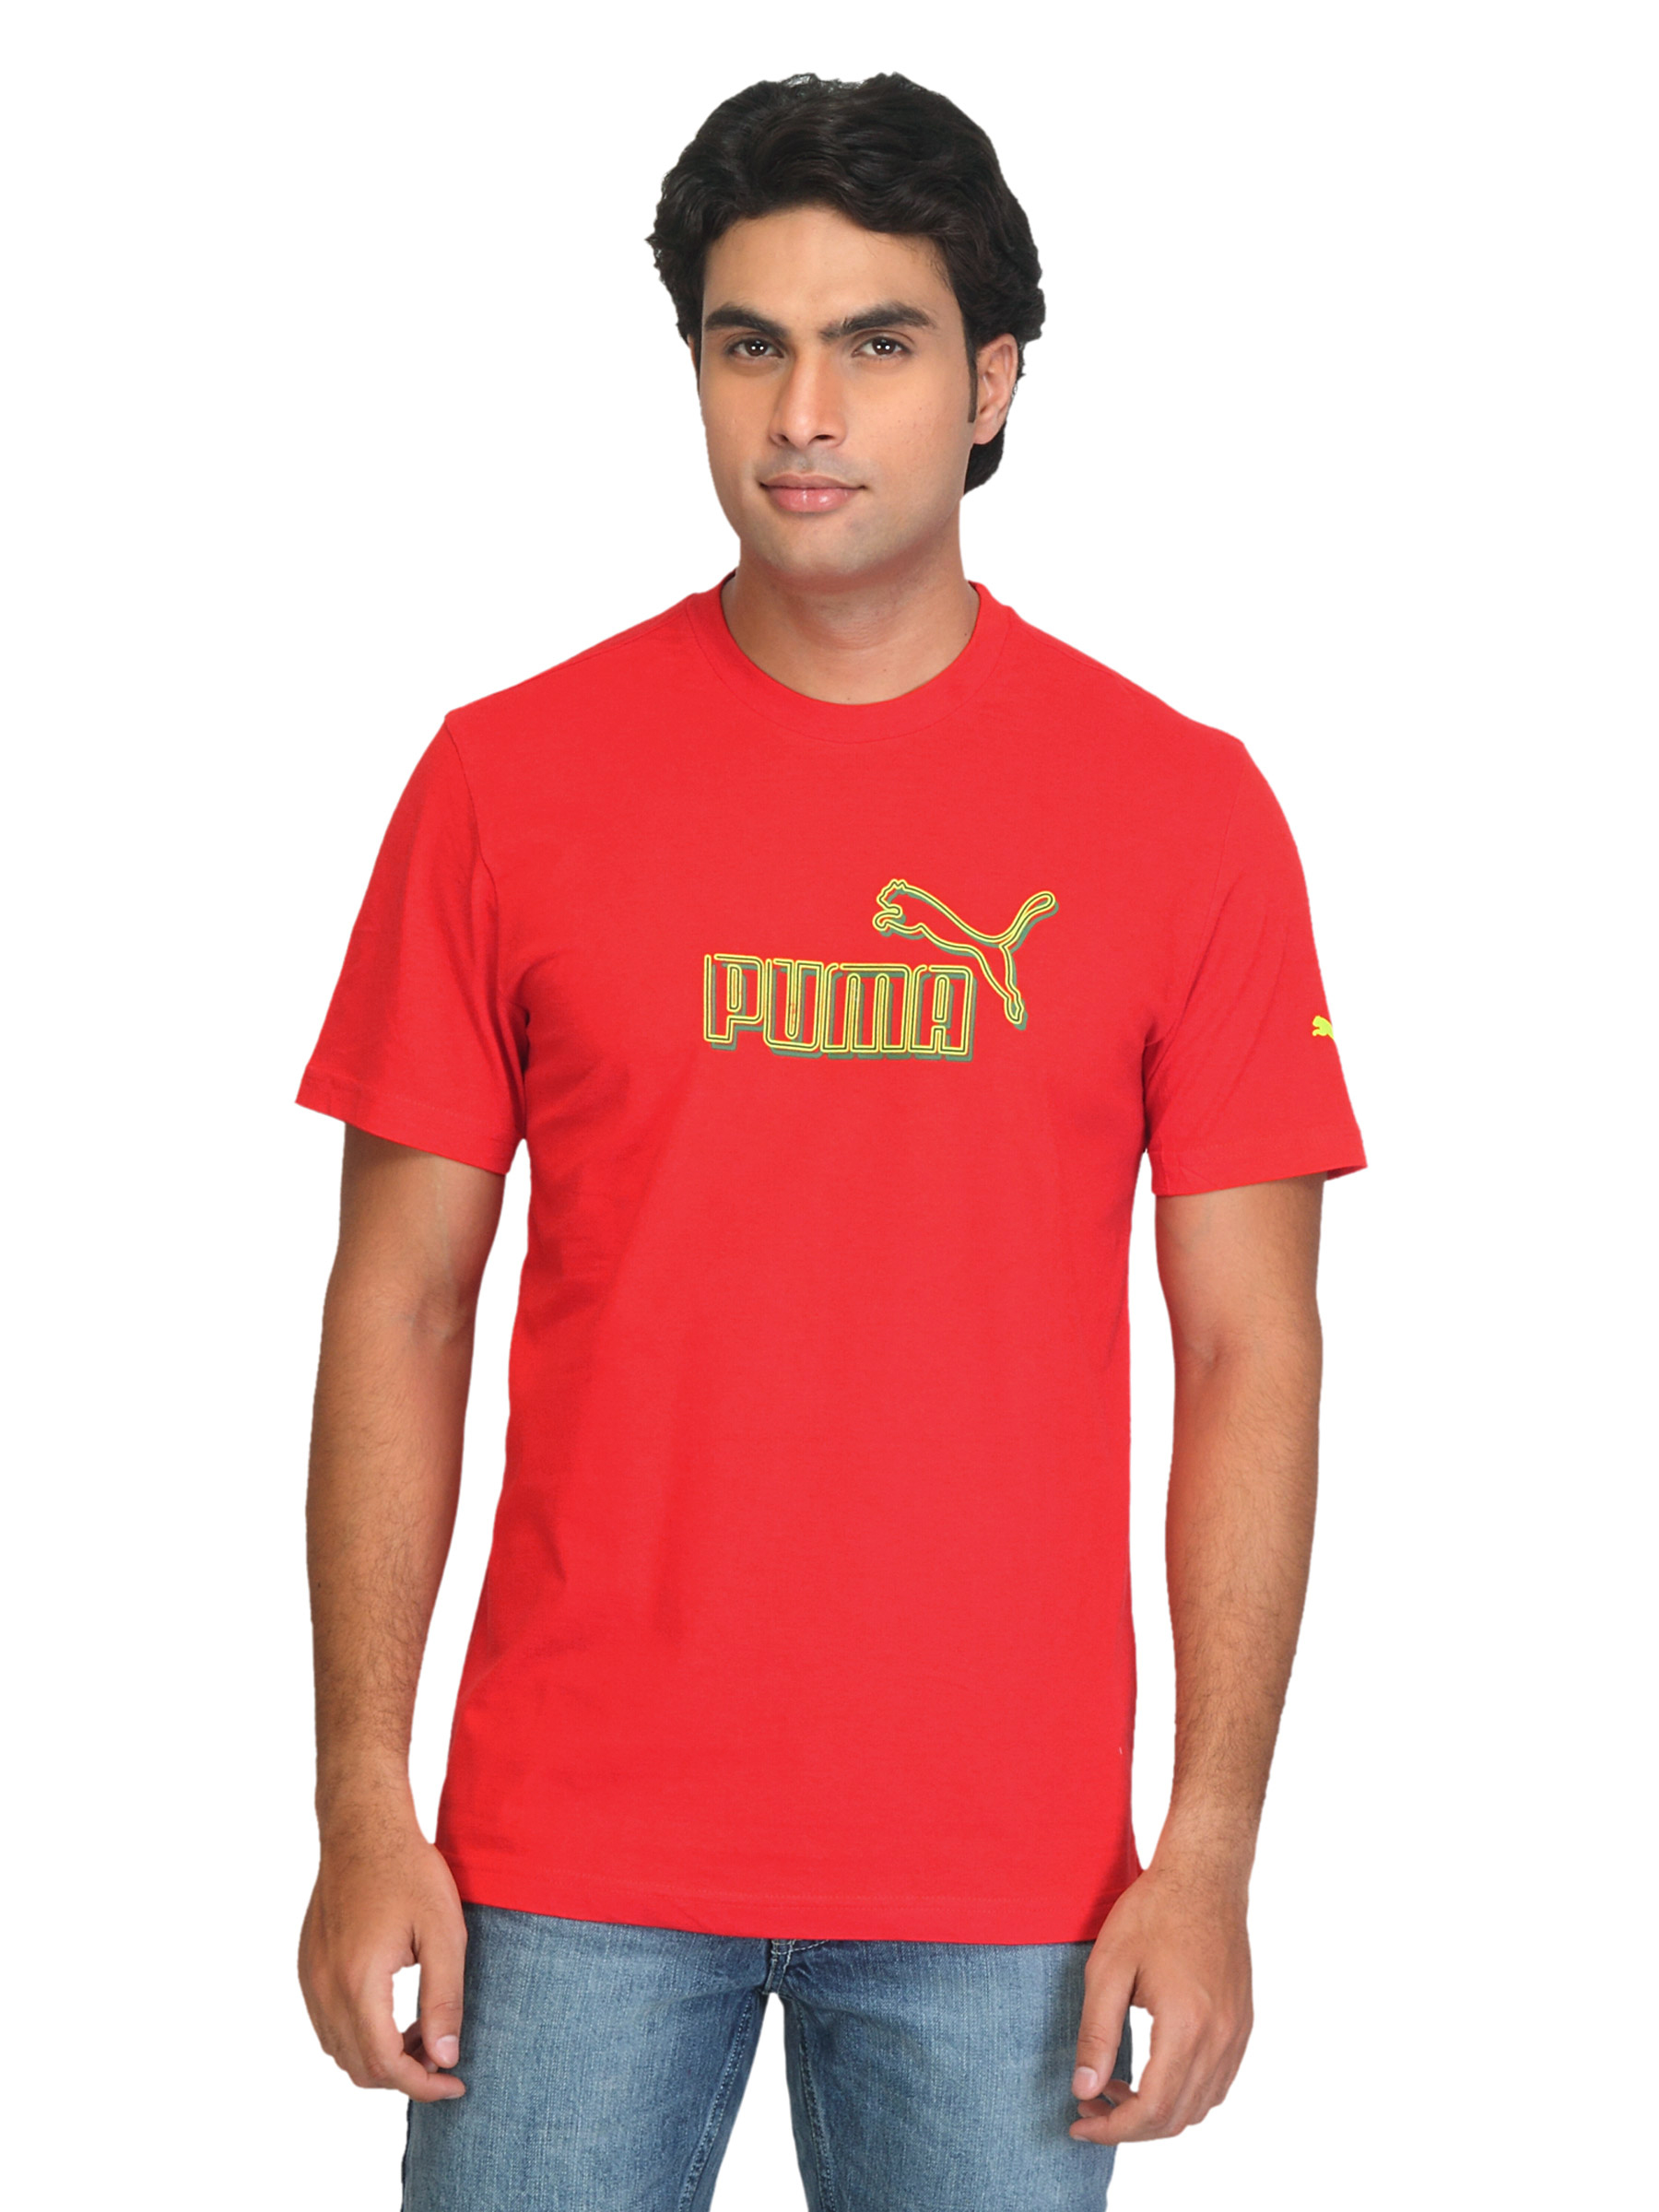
Puma Men Calonge Graphic Red T-shirt
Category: Apparel / Topwear / Tshirts
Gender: Men
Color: Red
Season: Summer 2012
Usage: Casual